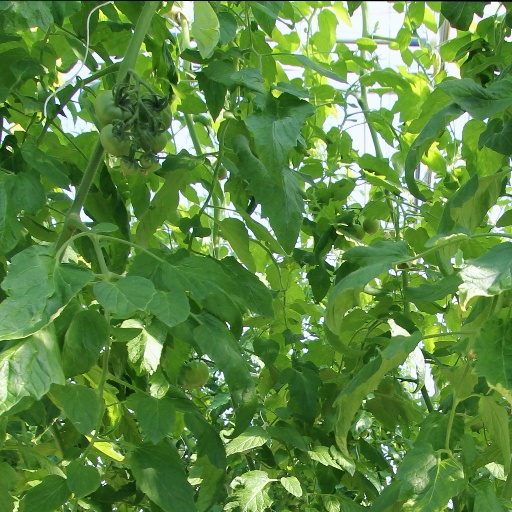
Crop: tomato